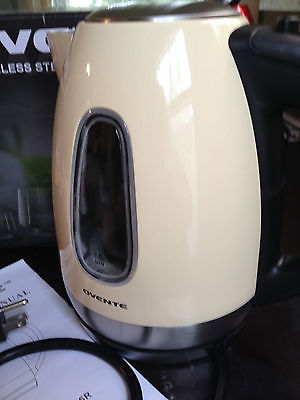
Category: kettle